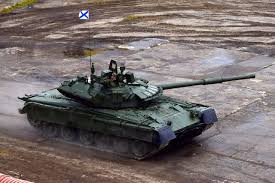
Label: Tank